Boeing B-29 Superfortress variants

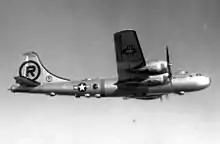
Boeing B-29A-70-BN (S/N 44-62305). Note the streamlined top turret added on block 40 A models and later.

The B-29A was an improved version of the original B-29 production model. This is the definitive wartime variant of the B-29. All 1,119 B-29A's were built at the Boeing plant in Renton, Washington, formerly used by the United States Navy.